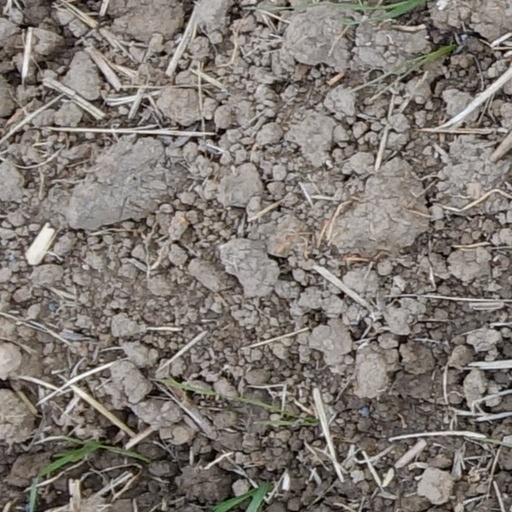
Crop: wheat